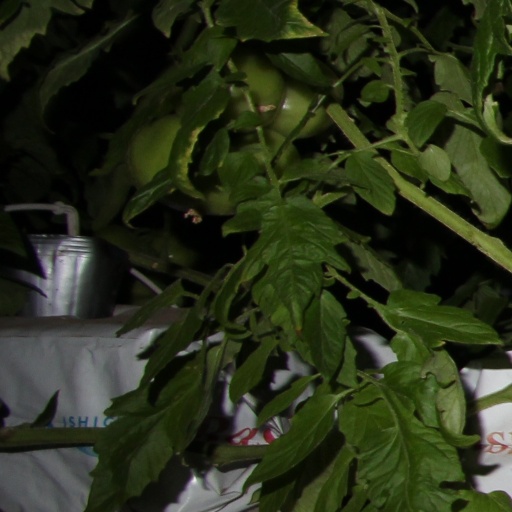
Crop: tomato